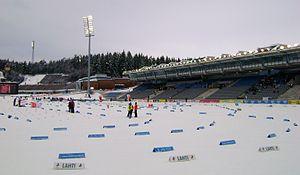
Les épreuves du combiné nordique des championnats du monde de ski nordique 2017 se déroulent à Lahti du 24 février au 3 mars 2017.
Les jeux du ski de Lahti sont un événement sportif annuel organisé à Lahti depuis 1923. Des compétitions de ski de fond, de combiné nordique et de saut à ski y ont lieu. La compétition est l'équivalent finlandais du Festival de ski d'Holmenkollen. Les jeux du ski de Lahti ont été le support des championnats du monde de ski nordique en 1926, 1938, 1958, 1978, 1989 et 2001.
Le stade de Lahti est le stade multi-sport de Lahti en Finlande.